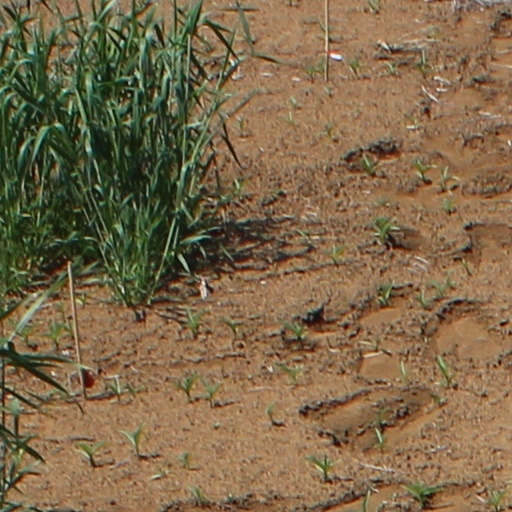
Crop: wheat